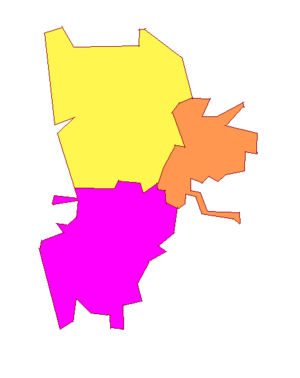
Kursk / Administrativ inddeling
Kursk er en by i den sydlige del af europæisk Rusland. Byen er kendt for panserslaget ved Kursk i juli 1943, der var det største panserslag i historien og et af vendepunkterne i de sovjetisk-tyske kampe under 2. verdenskrig. Kursk har 449.063 indbyggere og i 2017 en befolkningstæthed på 2.354/km².